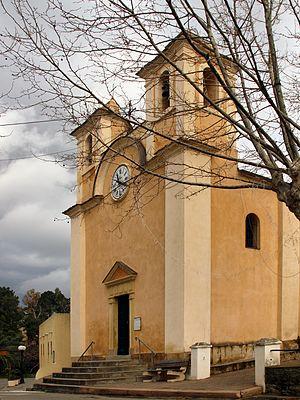
Olmeta-di-Tuda est une commune française située dans la circonscription départementale de la Haute-Corse et le territoire de la collectivité de Corse. Le village appartient à l'ancienne piève de Rosolo dont il est historiquement le chef-lieu, dans le Nebbio.